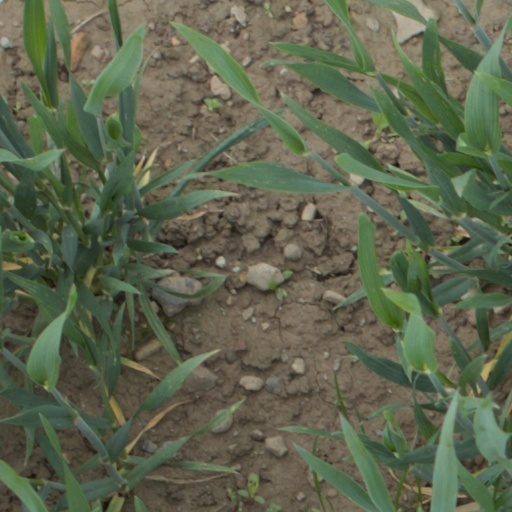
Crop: wheat